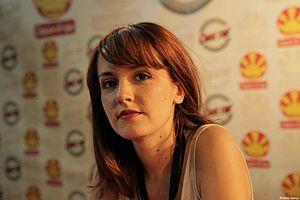
Justine Le Pottier à la Comic-Con 2012
Justine Le Pottier, née à Saint-Malo le 5 mars 1983, est une actrice et scénariste française. Elle s'est principalement fait connaître grâce à son rôle dans la série Le Visiteur du futur de François Descraques.
Scènes de ménages est une série télévisée française, librement adaptée par Alain Kappauf de la série Escenas de matrimonio, diffusée depuis le 9 novembre 2009 sur M6, réalisée par Francis Duquet.